Key Pittman

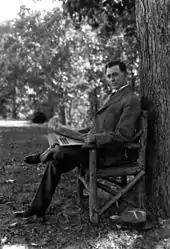
Pittman in 1918.

In the early 20th century, Nevada was one of several states that hoped to institute the popular election of United States senators; the U.S. Constitution had provided for them to be elected by state legislatures. The states aiming to change this held popular elections as Senate terms expired, with the goal of forcing their legislatures to elect the people's choices. This was almost certainly unconstitutional, but the matter never reached the U.S. Supreme Court before the 17th Amendment became part of the Constitution.